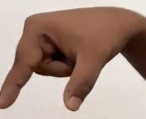
ASL sign: Q